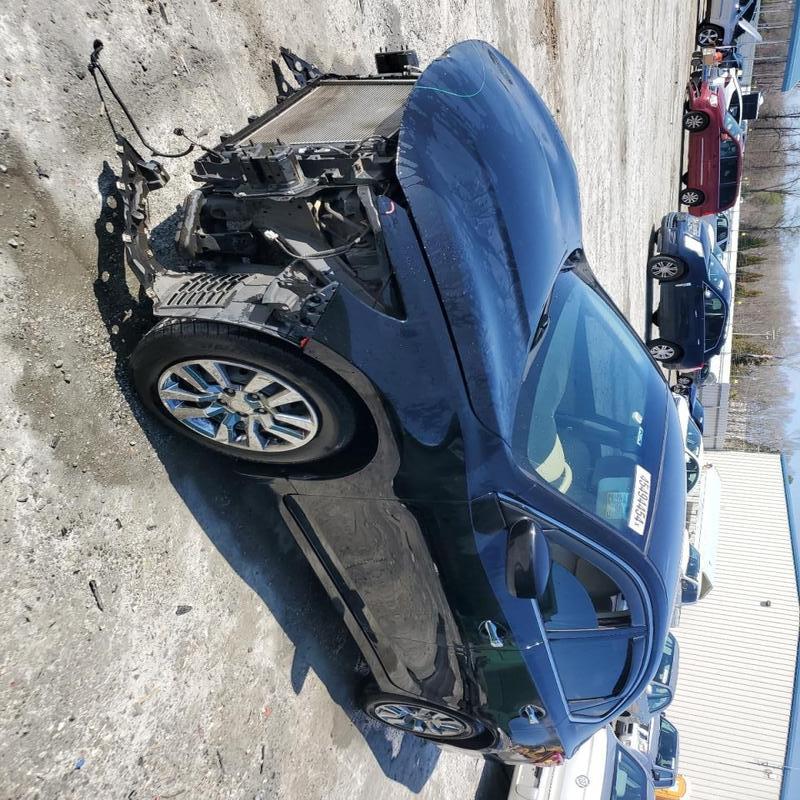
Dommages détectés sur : plaque d'immatriculation avant, pare-choc avant, feu avant droit, feu avant gauche, capot, aile avant gauche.
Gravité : majeur